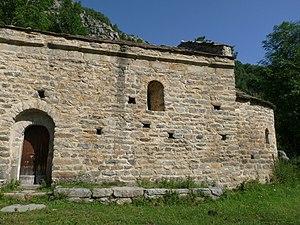
Chapelle St-Martin d'Envalls, Pyrénées-Orientales, France
L'église Saint-Martin d'Envalls est une église romane désaffectée située à Angoustrine-Villeneuve-des-Escaldes, dans le département français des Pyrénées-Orientales. Elle est inscrite au titre des monuments historiques depuis 1996.